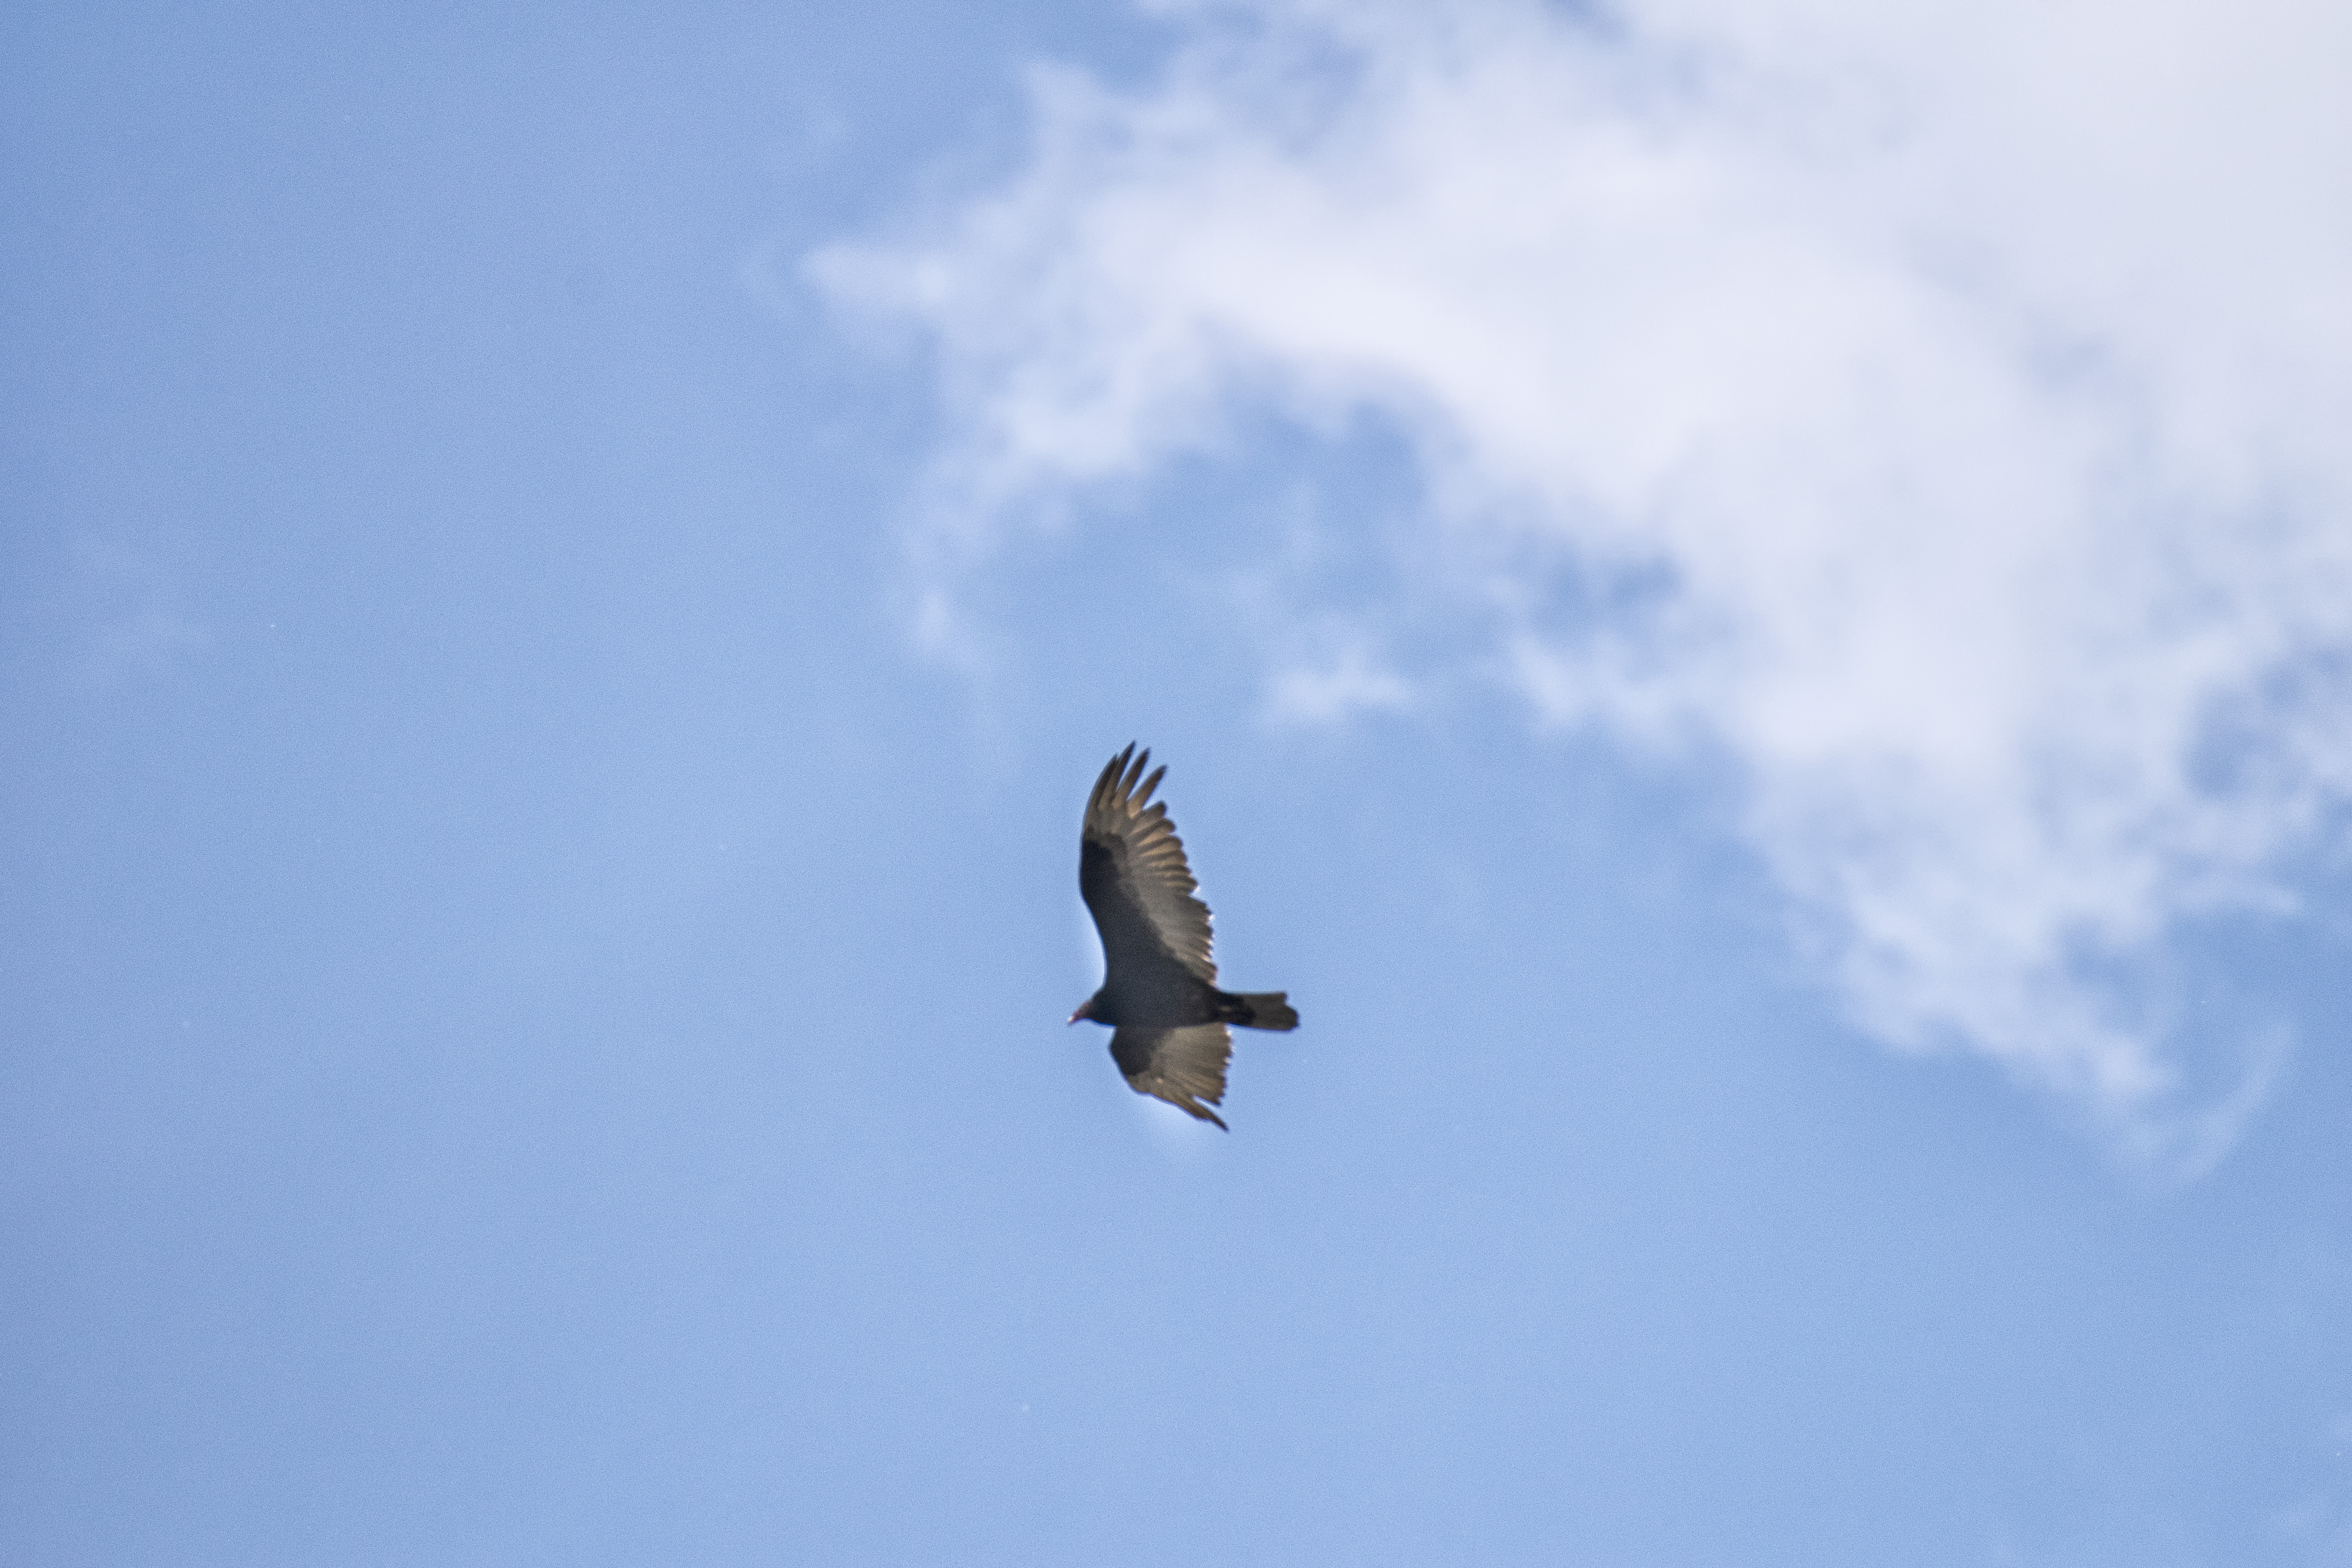
bird, wing, sky, flight, blue, bird of prey, canada, turkey, a, vertebrate, rouge, tte, quebec, vulture, sherbrooke, oiseau, urubu, atmosphere of earth